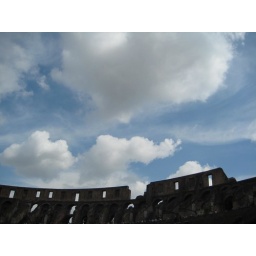
Clouds and blue sky over the Colosseum